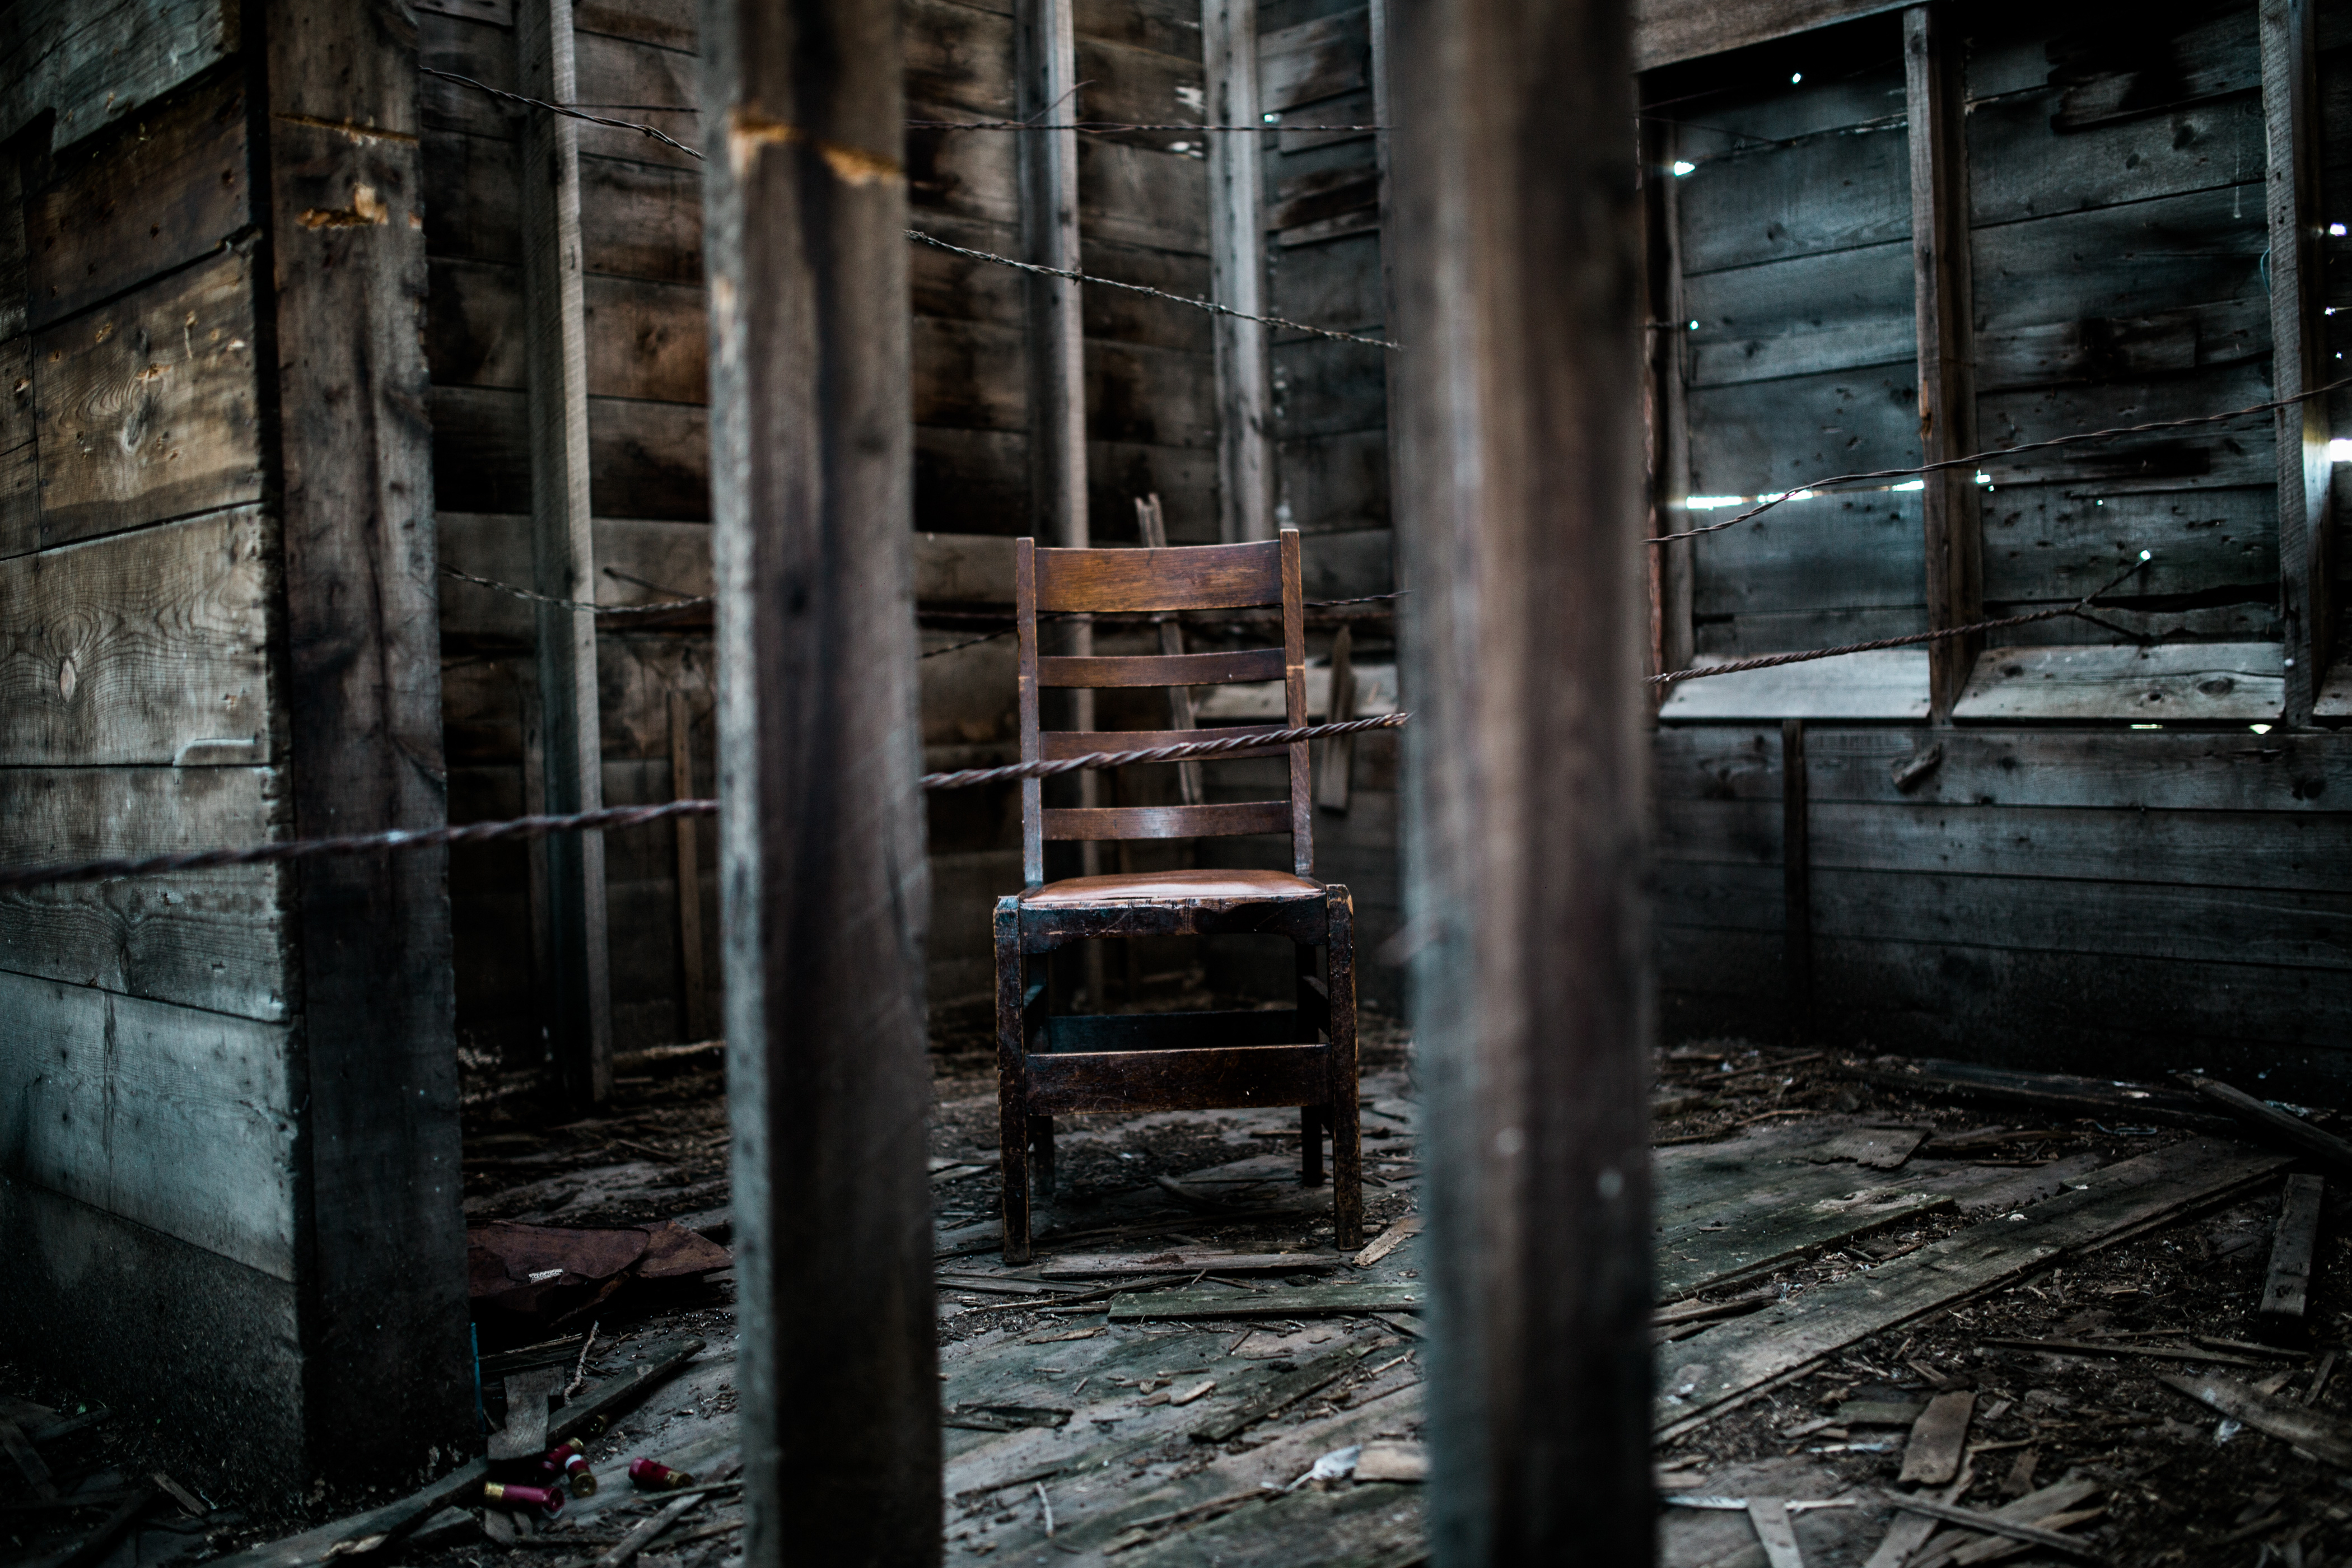
light, wood, chair, alley, factory, darkness, industry, ruins, wooden, screenshot, urban area